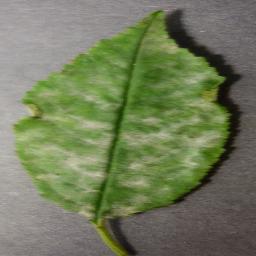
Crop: cherry
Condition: (including_sour)_powdery_mildew